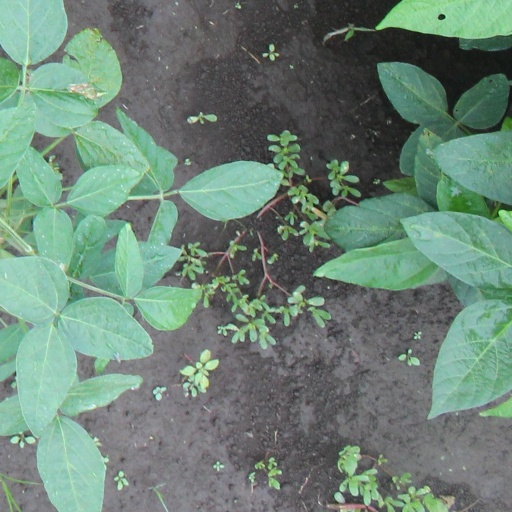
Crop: soybean